Color–color diagram

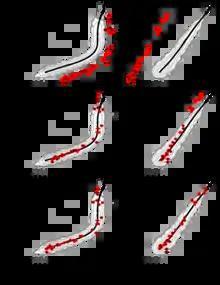
A schematic illustration of the stellar locus regression method of photometric calibration in astronomy.

The color-color diagram of stars can be used to directly calibrate or to test colors and magnitudes in optical and infrared imaging data. Such methods take advantage of the fundamental distribution of stellar colors in our galaxy across the vast majority of the sky, and the fact that observed stellar colors (unlike apparent magnitudes) are independent of the distance to the stars. Stellar locus regression (SLR) was a method developed to eliminate the need for standard star observations in photometric calibrations, except highly infrequently (once a year or less) to measure color terms. SLR has been used in a number of research initiatives. The NEWFIRM survey of the NOAO Deep Wide-Field Survey region used it to arrive at more accurate colors than would have otherwise been attainable by traditional calibration methods, and South Pole Telescope used SLR in the measurement of redshifts of galaxy clusters. The blue-tip method is closely related to SLR, but was used mainly to correct Galactic extinction predictions from IRAS data. Other surveys have used the stellar color-color diagram primarily as a calibration diagnostic tool, including The Oxford-Dartmouth Thirty Degree Survey and Sloan Digital Sky Survey (SDSS).